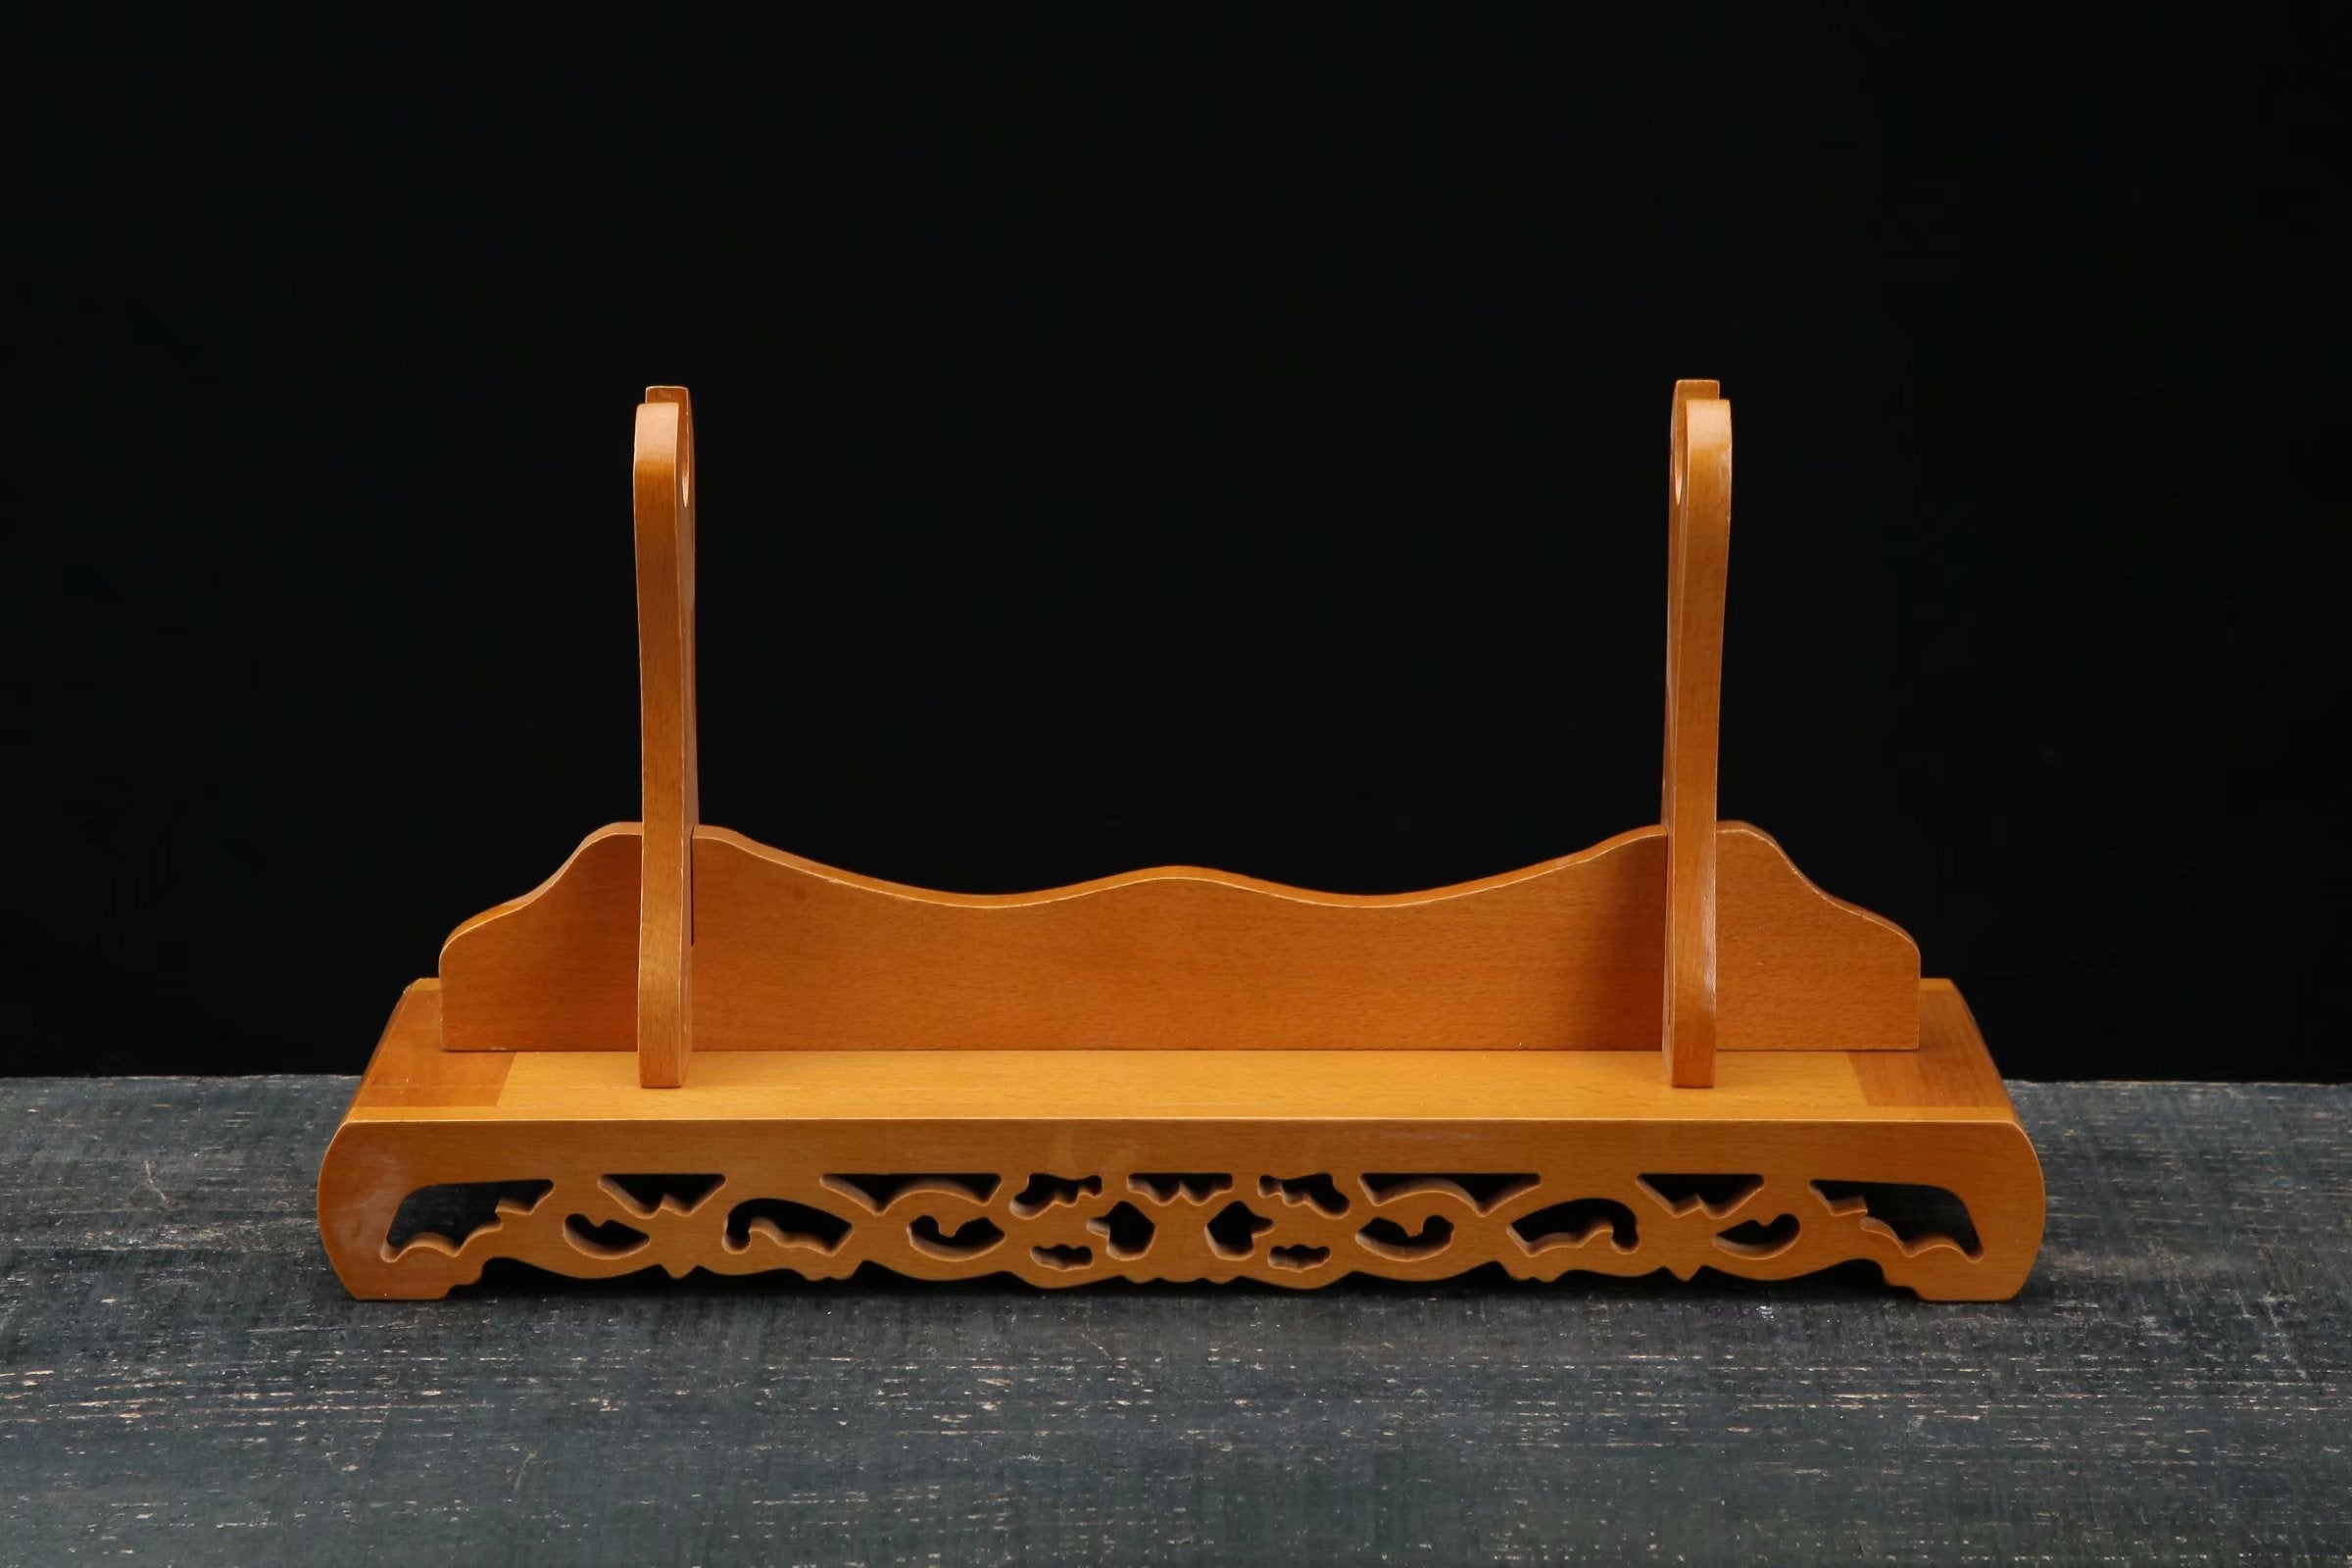
Taiyou Sword Stans 太陽
This stand is crafted from hardwood , carefully selected for its strength, durability, and natural beauty. The wood is polished to perfection, creating a smooth and flawless surface, and treated to resist scratches and stains. The sleek design of this stand highlights the natural elegance of the wood. Each stand is engineered to securely and stably support a katana, with a sturdy base and high-quality holding brackets. This stand is meticulously designed to match the shape and size of your katana, ensuring that your sword rests securely and gracefully. Material: Sculpted Hardwood Height: 7.9 inches Length: 15.7 inches Width: 4.7 inches Weight: 2.2 lbs
Brand: Katana Sword
Category: Arts & Entertainment > Hobbies & Creative Arts > Collectibles > Collectible Weapons > Sword Stands & Displays